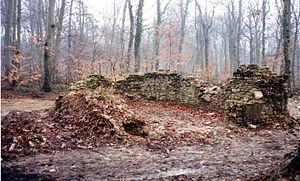
Finalisation des recherches archéologiques et découverte des ruines de la chapelle de Pontpierre.
La chapelle de Pontpierre, appelée aussi chapelle du bois de Pontpierre ou chapelle du Bon-Dieu-Abandonné, située au milieu de la forêt de Pontpierre en Moselle, est un édifice religieux historique béni en 1835 avec l’accord de l’évêque de Metz et devenu depuis lors un lieu de pèlerinage. Détruite par la construction de la ligne Maginot, elle est reconstruite par une association locale de bénévoles avant d’être consacrée une seconde fois en 2008 par Mᵍʳ Pierre Raffin.